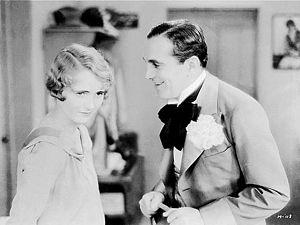
Mammy est un film américain réalisé par Michael Curtiz et sorti en 1930.